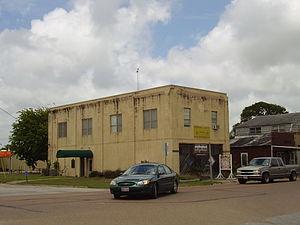
Matagorda est une census-designated place située dans le comté de Matagorda, dans l’État du Texas, aux États-Unis. Sa population s’élevait à 503 habitants lors du recensement de 2010.